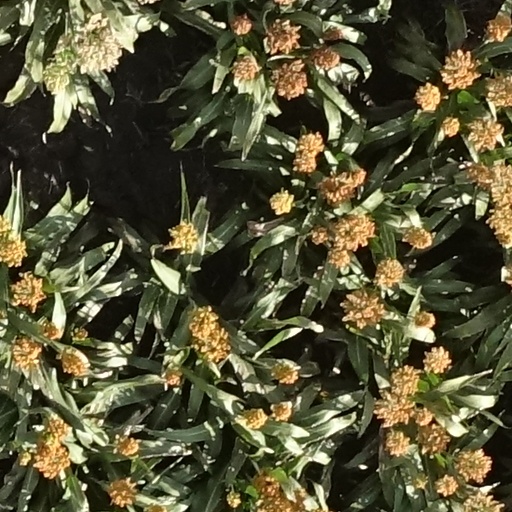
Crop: sorghum